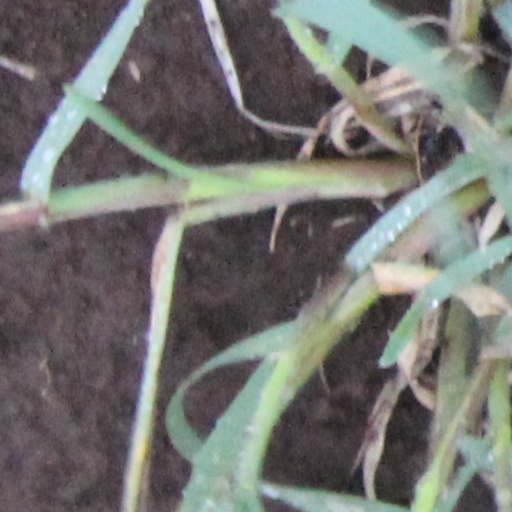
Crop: wheat